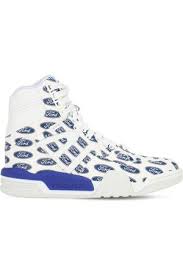
Label: Sneaker